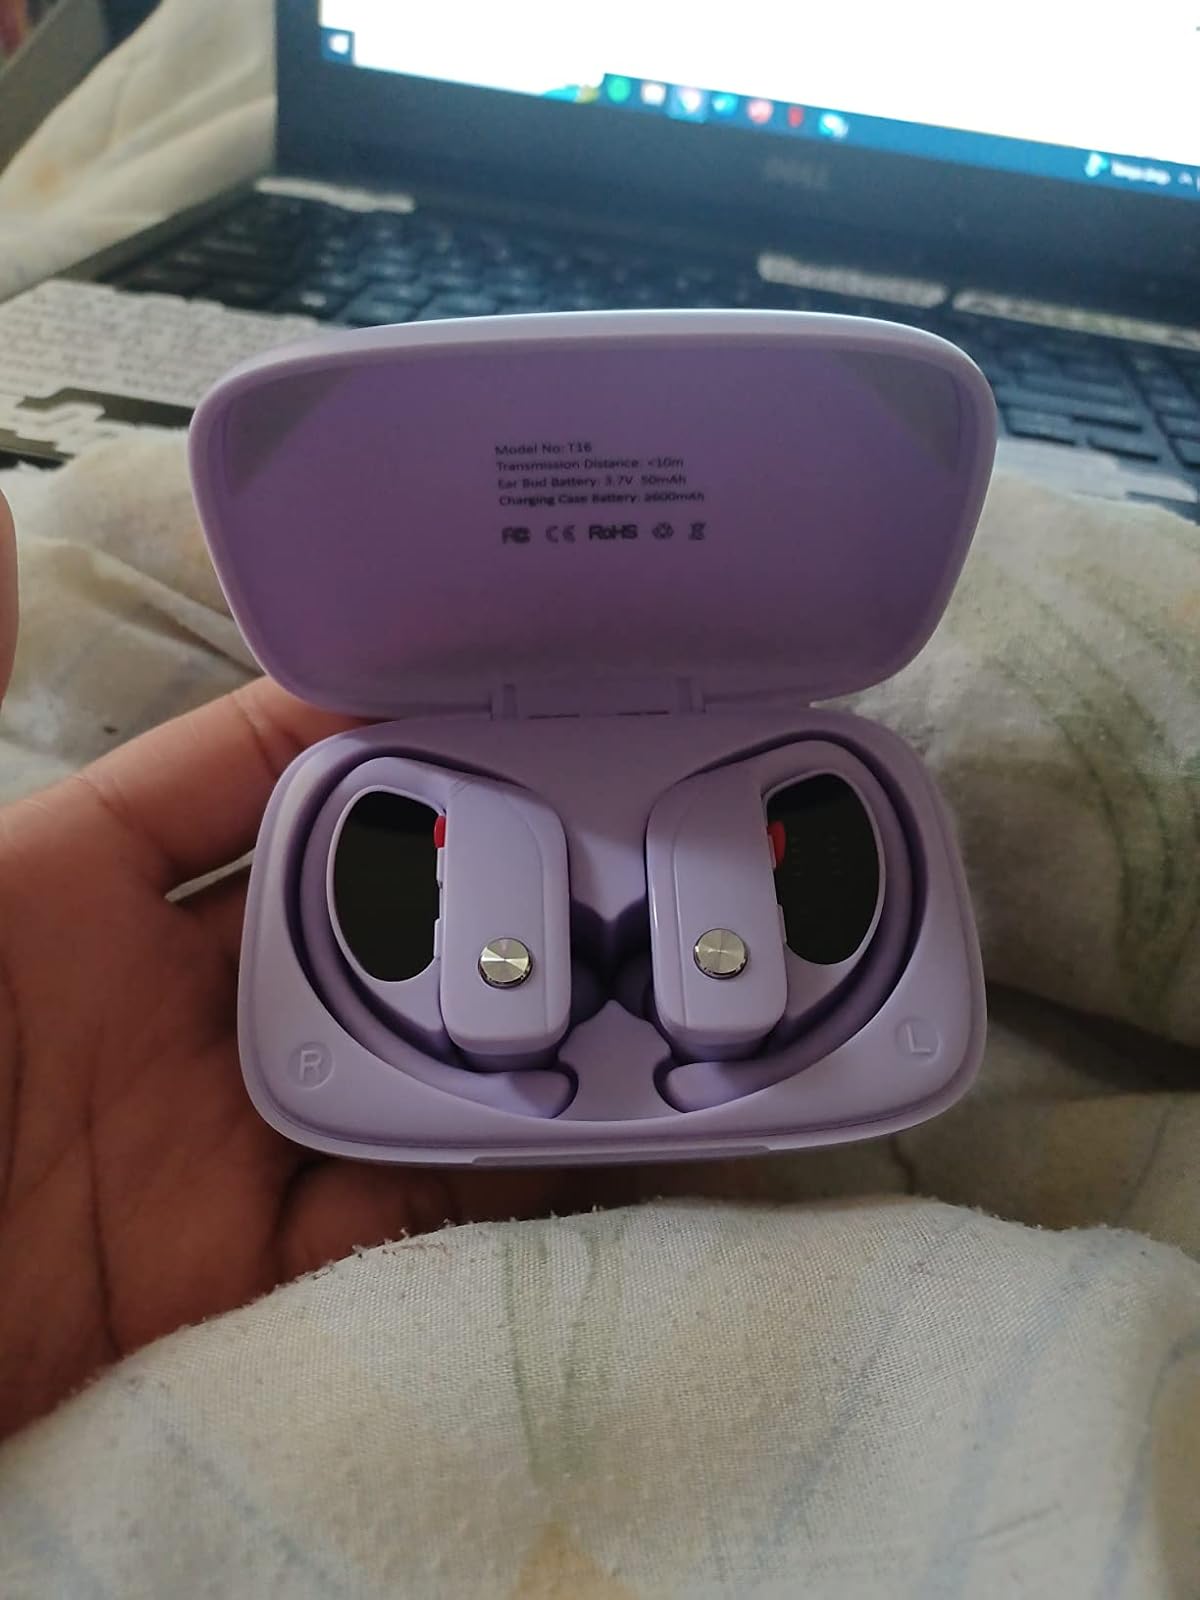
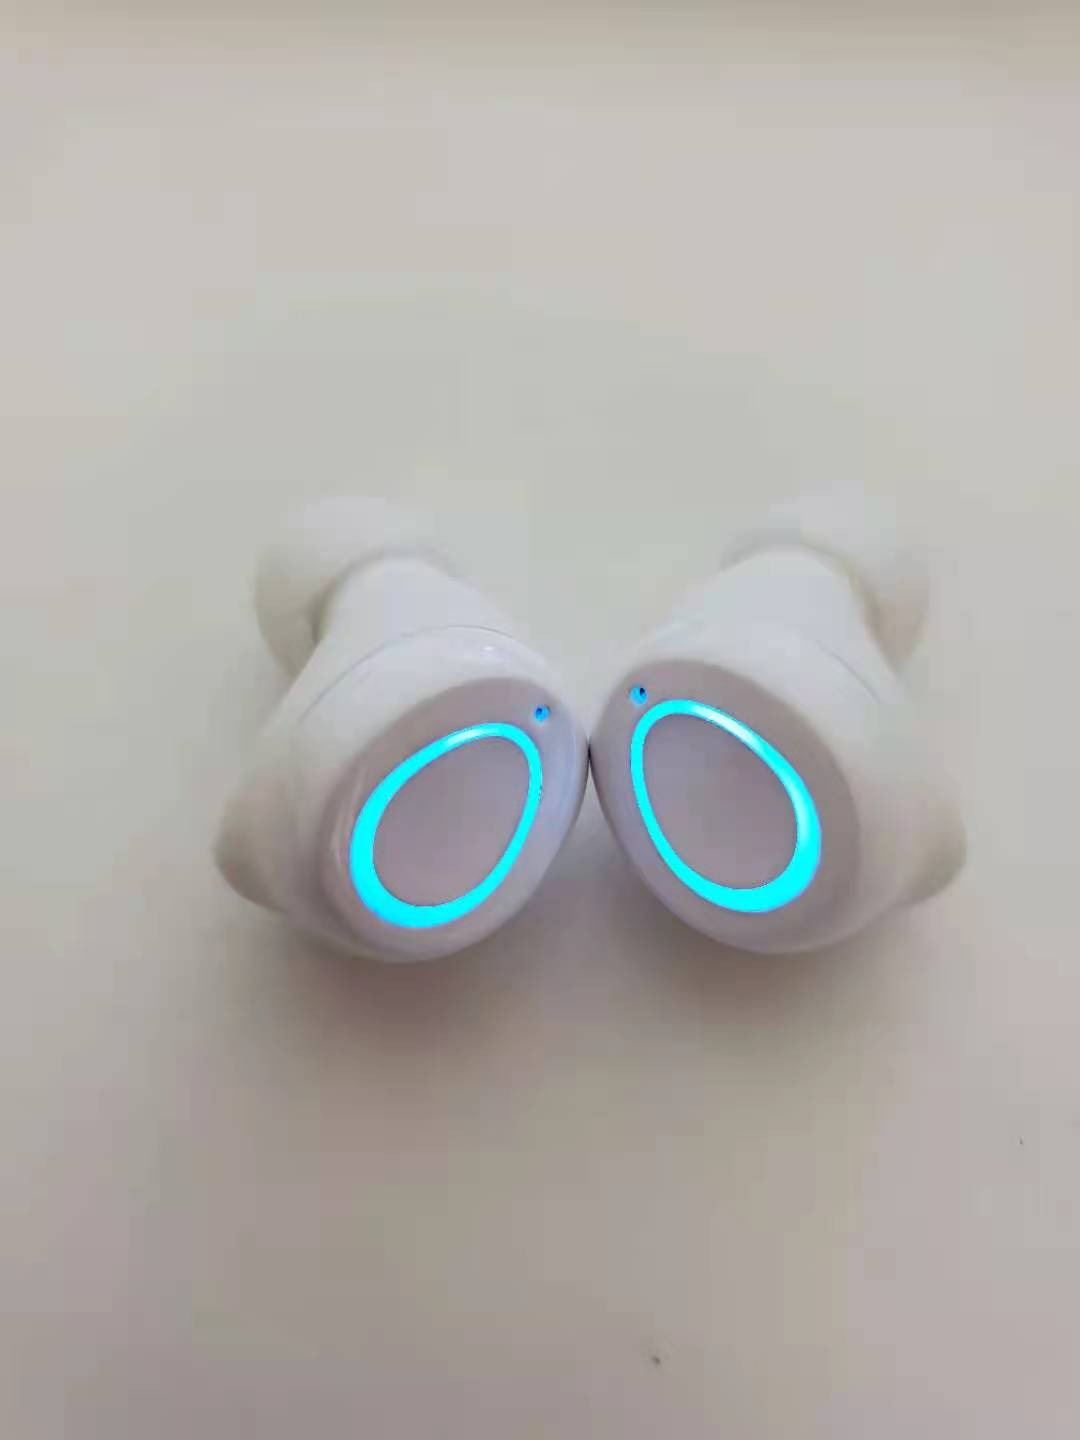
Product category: earbuds
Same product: no